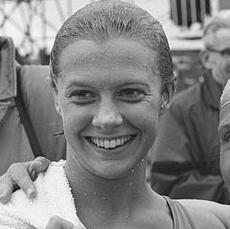
Age: 19